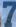
Number: 7